Eumeralla Wars

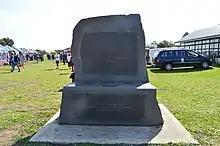
Port Fairy Aboriginal Massacre Monument 001

Deborah Cheetham AO wrote Eumeralla: A War Requiem for Peace based on the Eumeralla Wars. The work was performed in Port Fairy and Melbourne .